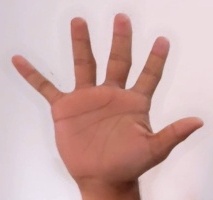
ASL sign: 5